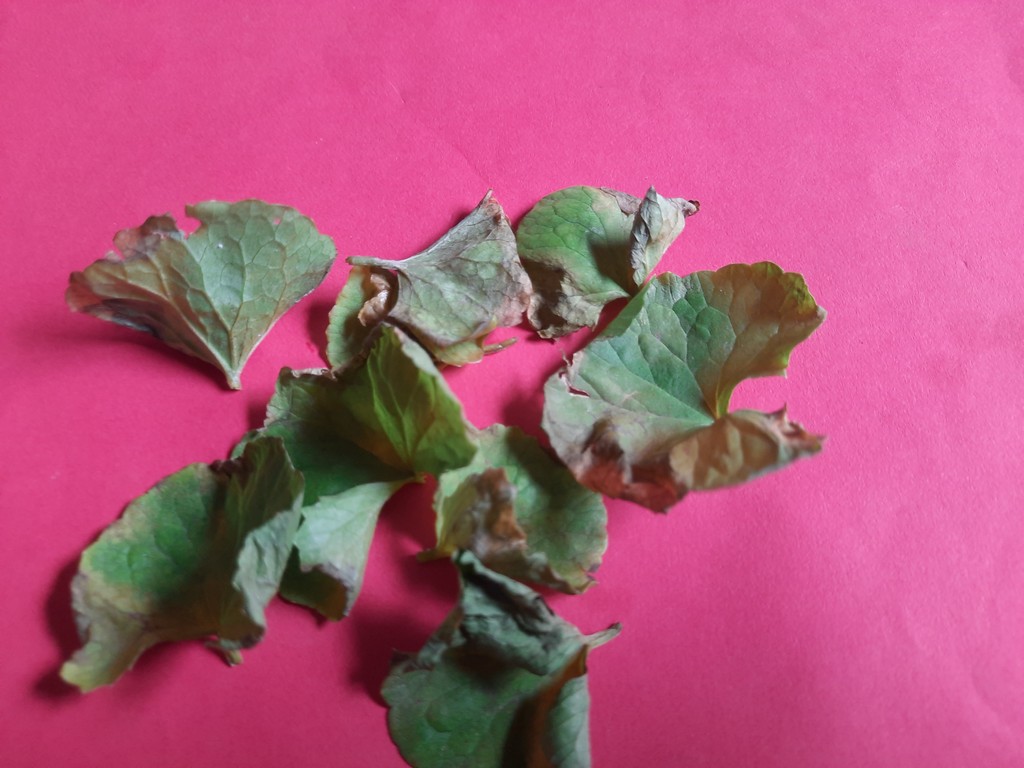
Label: Unhealthy